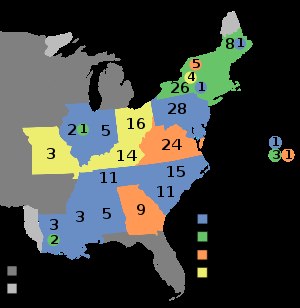
Præsidentvalget i USA 1824 / Opstillinger og valgkamp
Fordelingen af stater til de fire kandidater ved det ordinære valg
Ved det amerikanske præsidentvalg 1824 blev John Quincy Adams valgt til præsident 9. februar 1825 efter en afgørelse truffet af repræsentanternes hus. I årene forinden havde landet reelt været regeret af ét parti, det demokratisk-republikanske parti, efter at føderalistpartiet havde opløst sig selv. Ved valget var alle kandidaterne derfor demokratisk-republikanske, der ikke havde kunnet samle sig om en enkelt kandidat. Senere skulle denne opsplitning i partiet manifestere sig i nye partier.